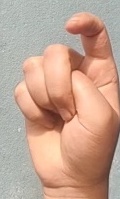
ASL sign: X